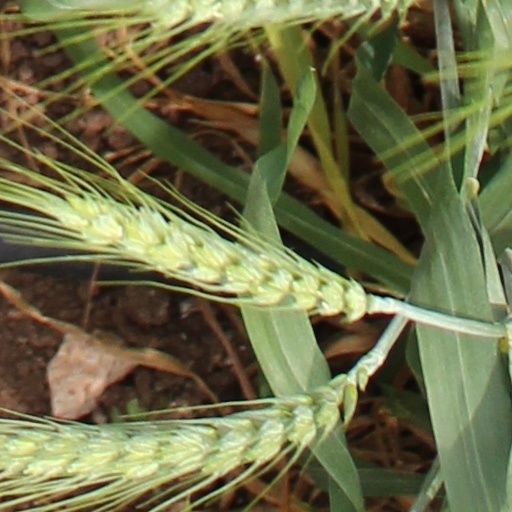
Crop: wheat